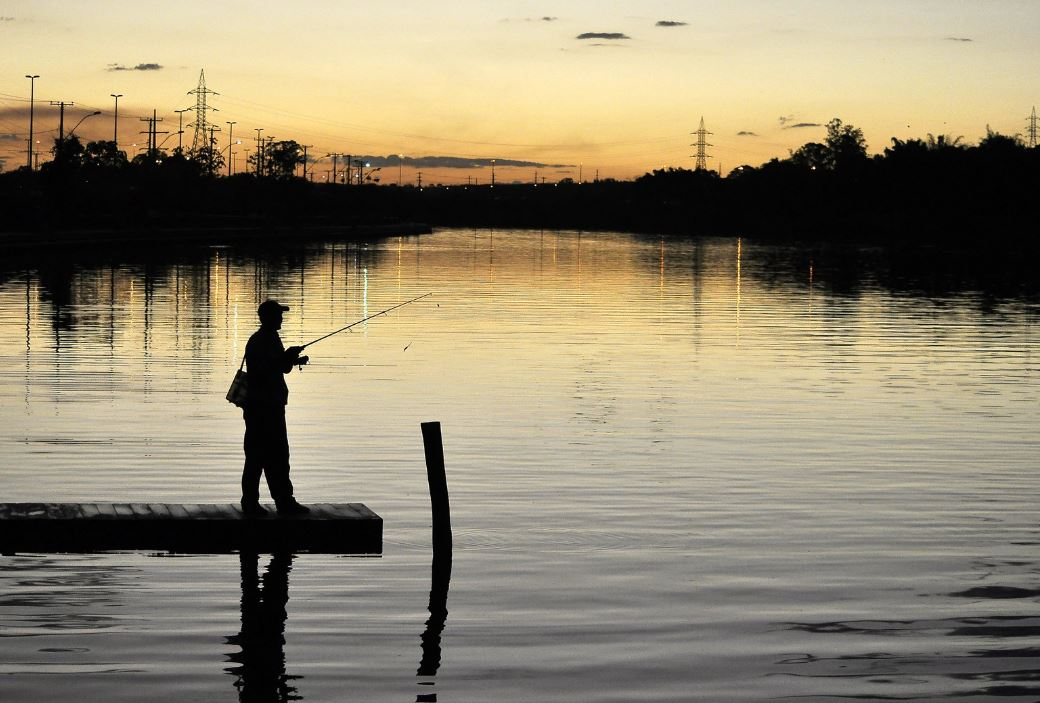
Fire: no
Smoke: no